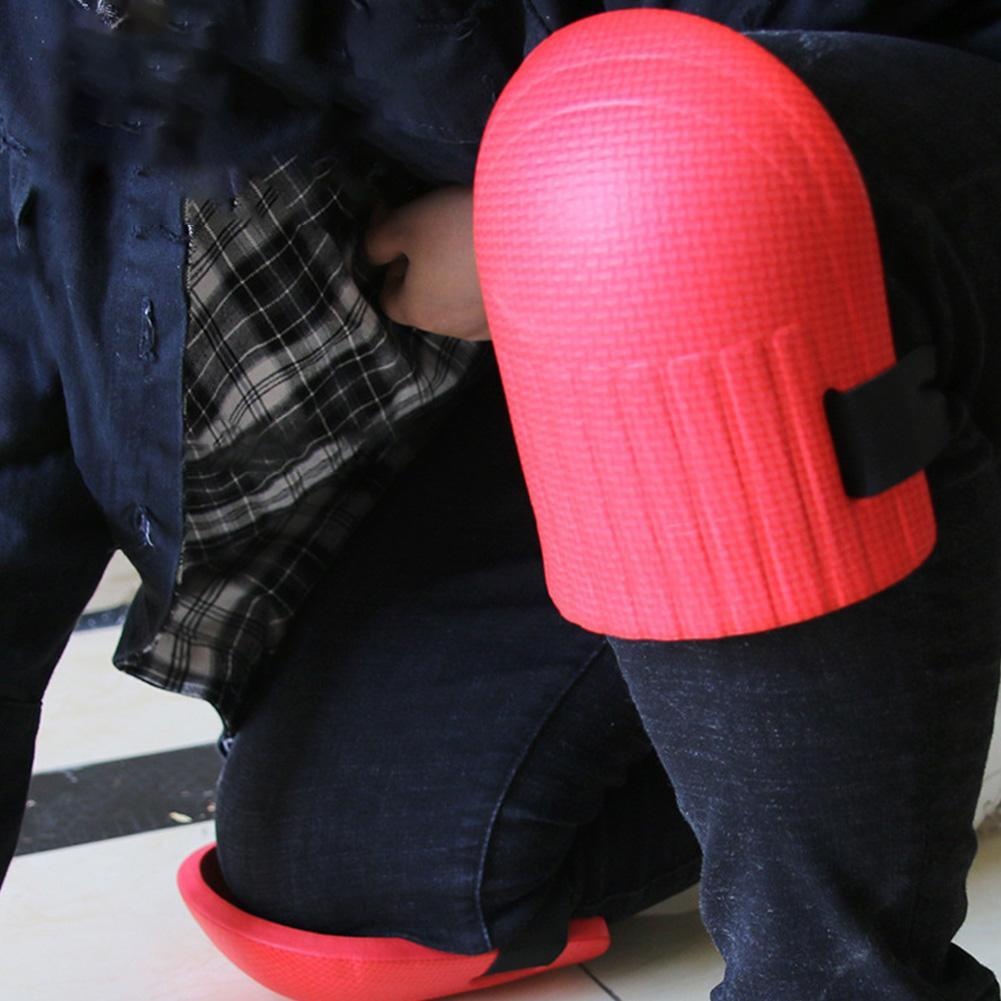
Knieschützer | Sorgen Sie dafür, dass Ihre Knie bei der Gartenarbeit sicher und bequem bleiben!
Der perfekte Kumpel für jeden Job! Heimwerken und Gartenarbeit. Für manche ein Hobby, für andere eine Notwendigkeit. Was auch immer es für Sie ist, diese Knieschoner machen jede Arbeit viel schöner und sicherer! Die dicken Knieschoner sorgen dafür, dass Sie problemlos lange auf den Knien sitzen können. Das Gummiband sorgt dafür, dass es nicht in Ihren Beinen stecken bleibt und Sie es leicht entfernen können. Deshalb entscheiden Sie sich für unsere Knieschoner: Aus leichtem Material für optimalen Komfort Mit einer minimalen Dicke von 18 mm und maximalem Schutz Wasserbeständig und schlagfest Erhältlich in 4 verschiedenen Farben Das Gummiband drückt nicht Geeignet für Langzeitarbeiten am Knie Profitieren Sie JETZT von diesem zeitlich begrenzten Angebot!
Brand: Decotic
Category: Sporting Goods > Outdoor Recreation > Outdoor Games